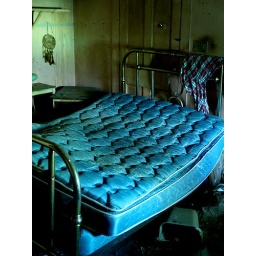
Brass bed in the abandoned house on the Bigham property near Coleman, Florida.